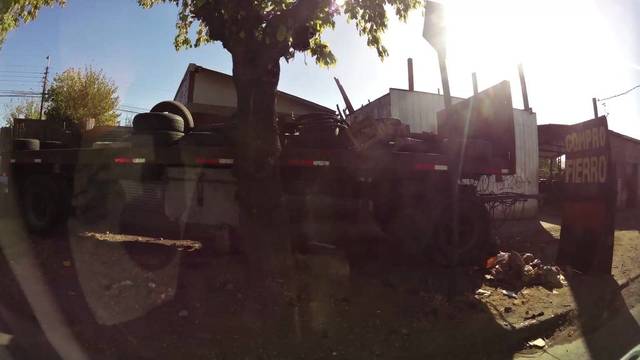
Region: Chile
Coordinates: -35.419, -71.653